Lugton High railway station

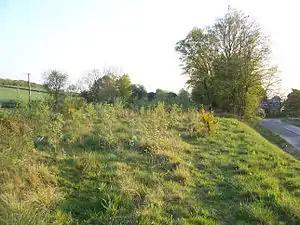
The site of Lugton High in 2007

Lugton High railway station was a railway station serving the hamlet of Lugton, East Ayrshire, Scotland as part of the Lanarkshire and Ayrshire Railway.